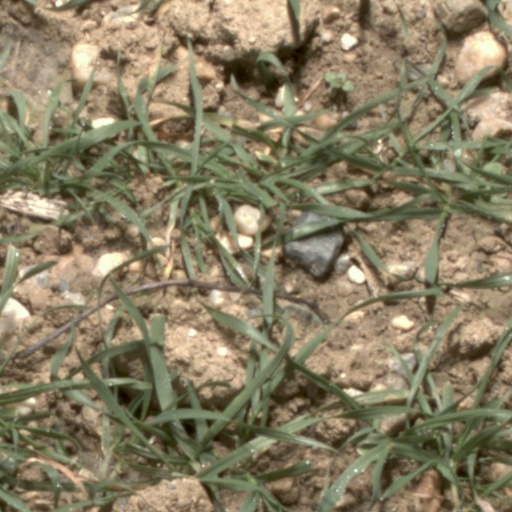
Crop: wheat